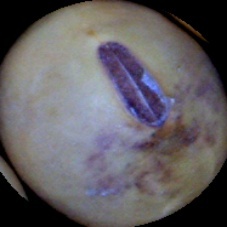
Label: Spotted